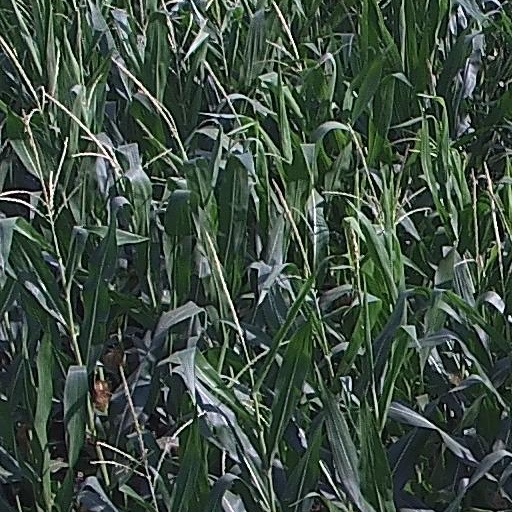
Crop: maize; corn